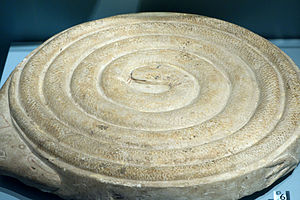
Mehen (brætspil)
Et eksempel på mehen.
Mehen er et brætspil, som blev spillet i det gamle Egypten. Det er opkaldt efter Mehen, en mytologisk slangegud.